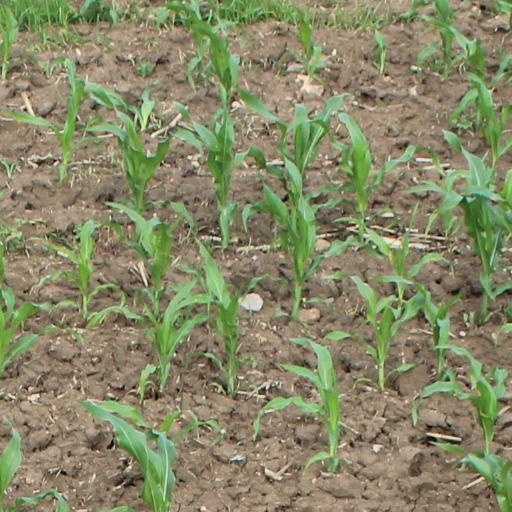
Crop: maize; corn